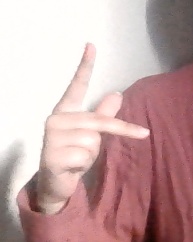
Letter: dha